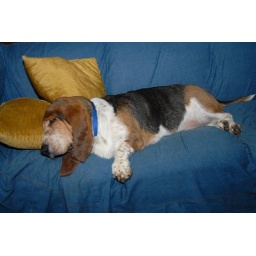
Fred thinks he's a people and crawls on the couch in the Family Room, pulls the pillow under his head and naps!